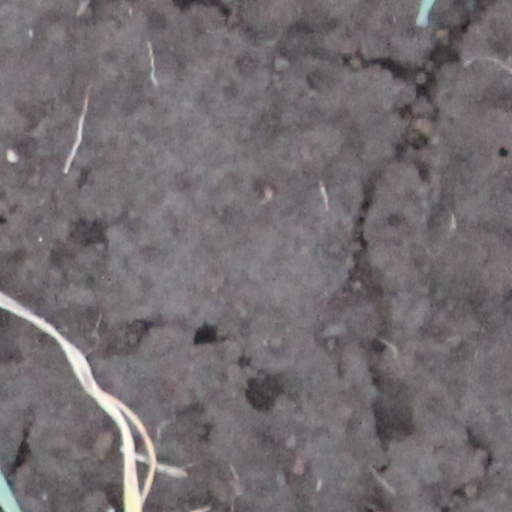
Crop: wheat